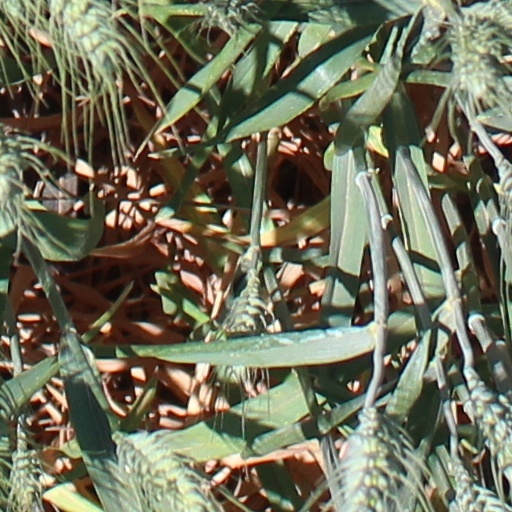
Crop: wheat